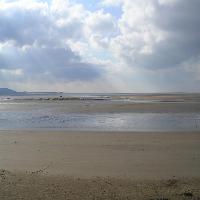
Weather: cloudy or overcast